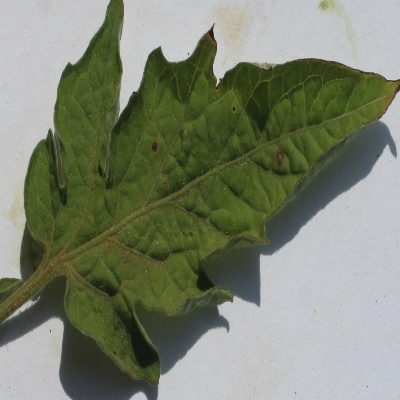
Crop: Tomato
Condition: septoria leaf spot